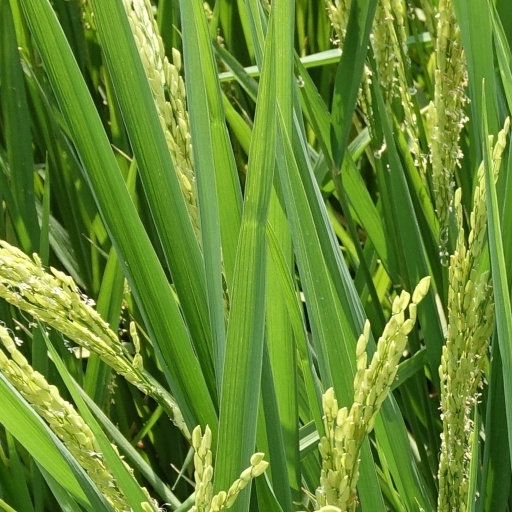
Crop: rice